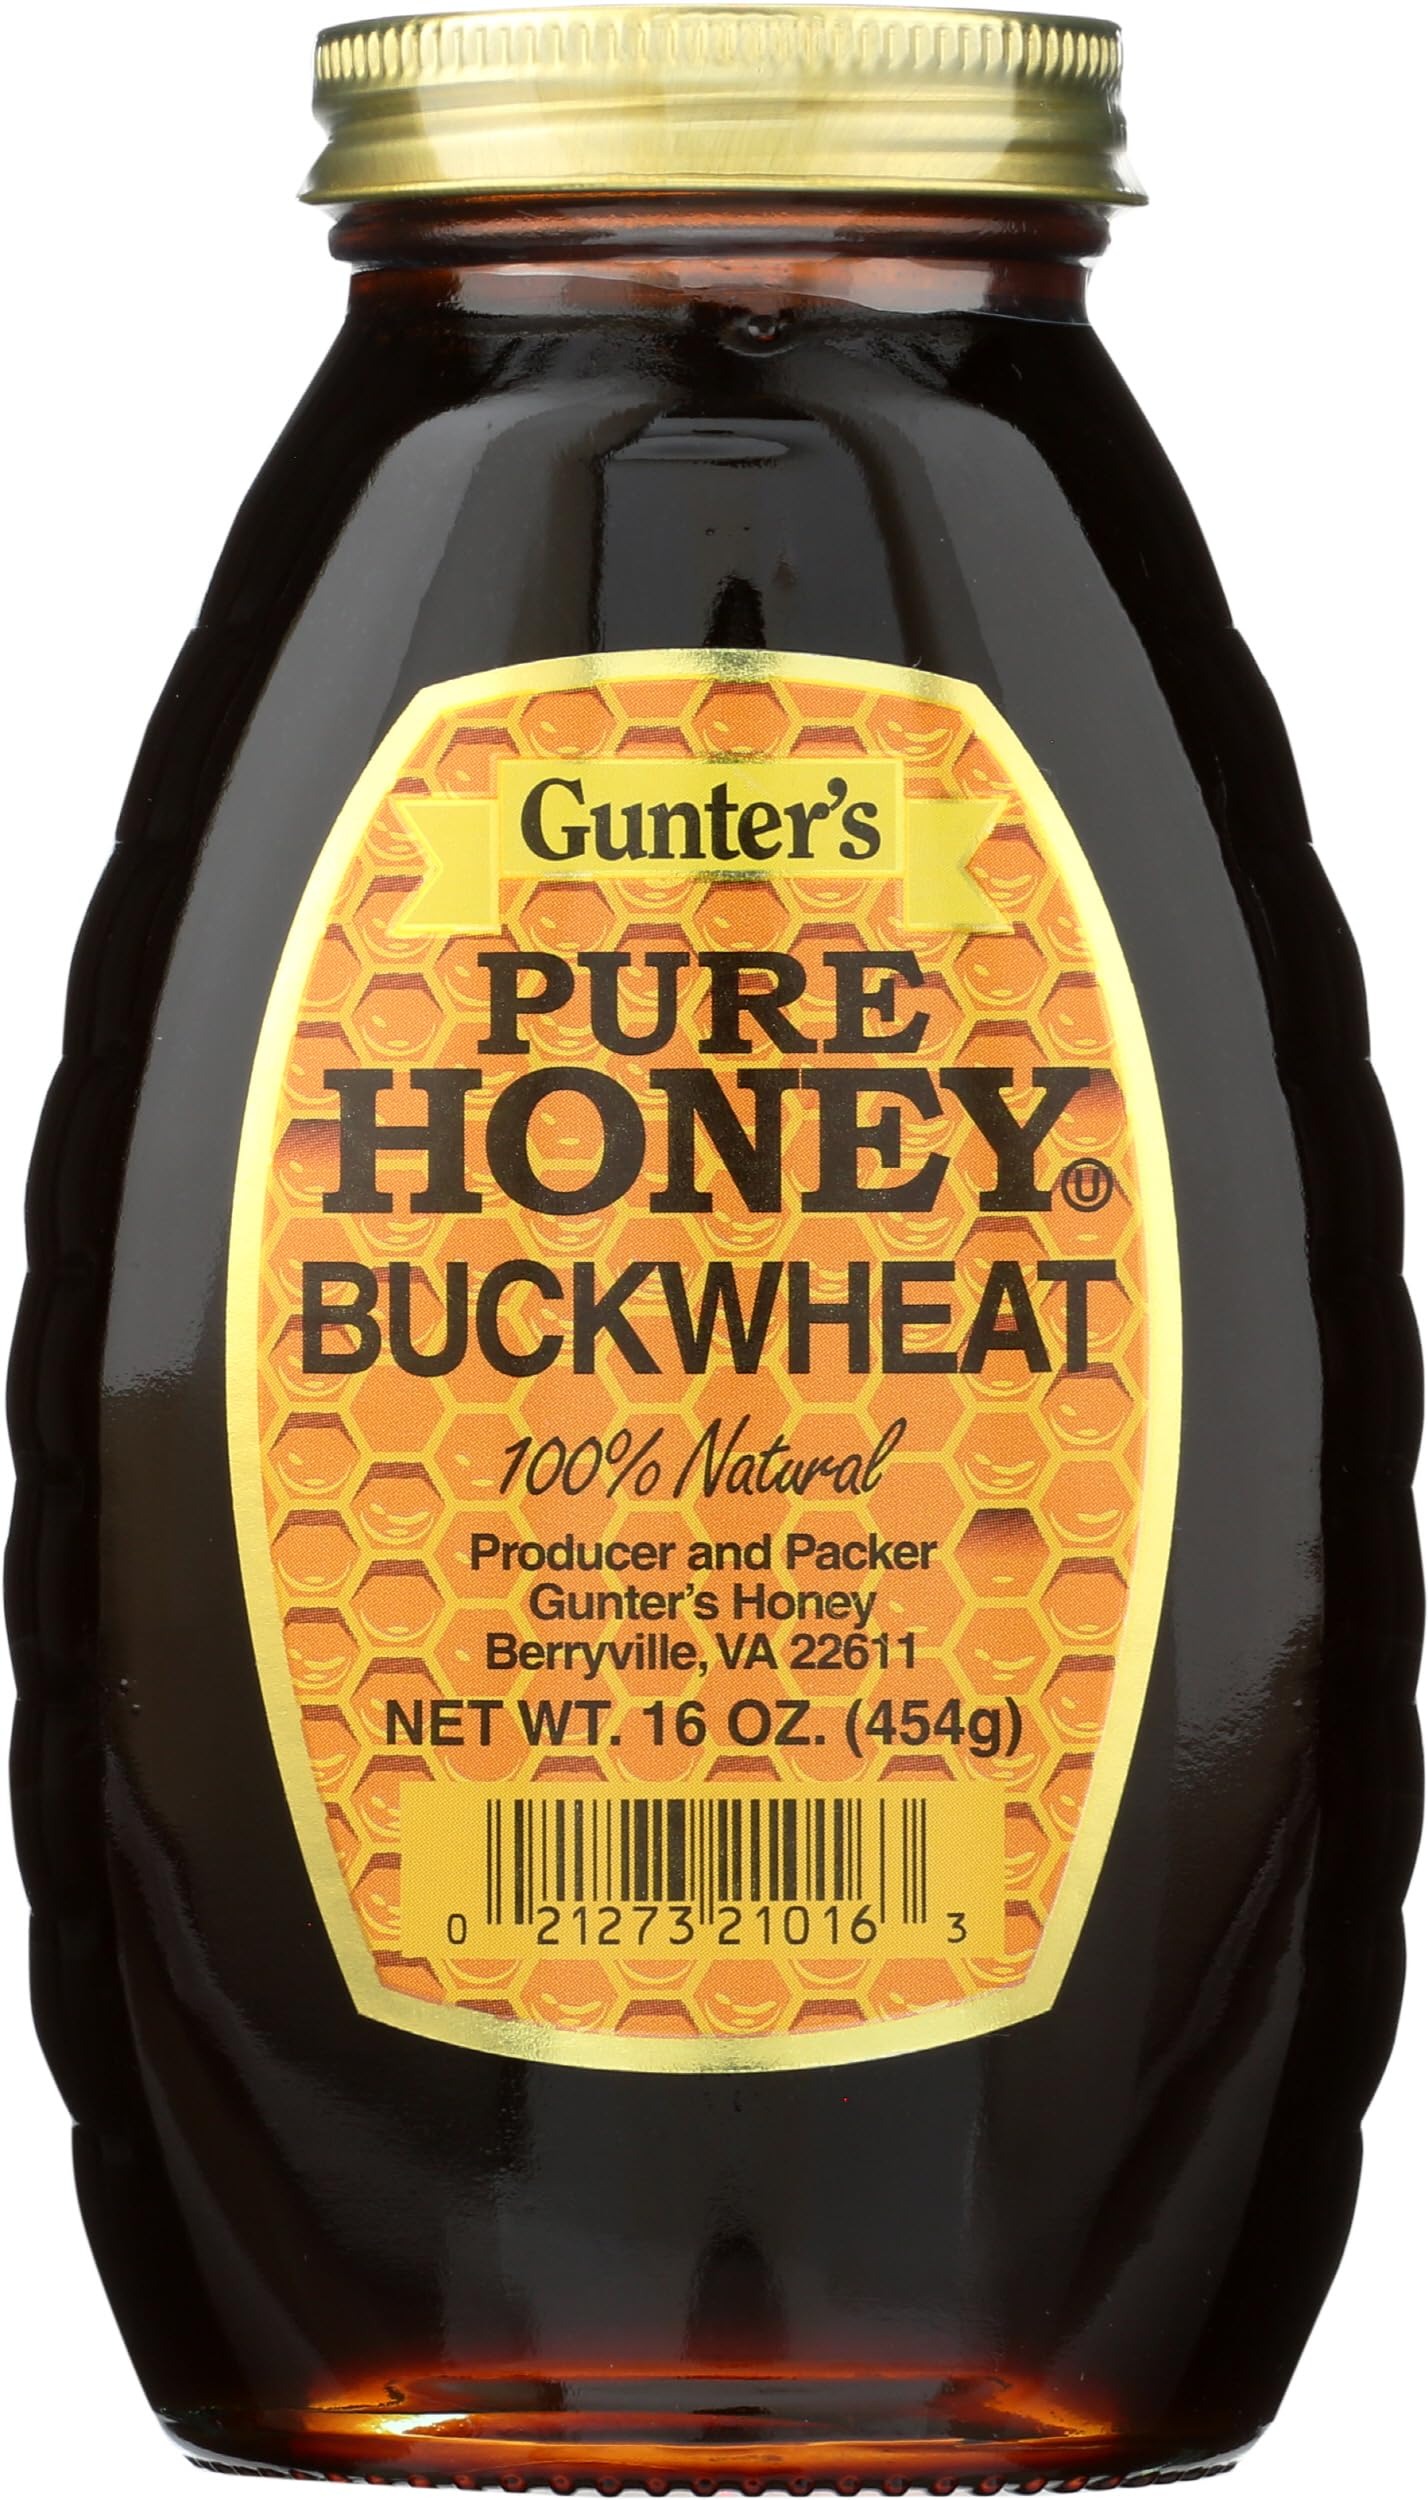
Item Name: Gunter's Pure Buckwheat Honey, Buckwheat, 16 Ounce
Bullet Point 1: 100% natural
Bullet Point 2: 60 calories per serving
Bullet Point 3: Certified kosher
Bullet Point 4: One 16 oz. Buckwheat honey
Product Description: Gunter's pure buckwheat honey is 100% natural honey that's produced and packed in berryville, va. Each 1 tablespoon serving of our natural buckwheat honey is only 60 calories with 0 calories from fat and 0 gram of sodium. Each 16 ounce container of pure buckwheat honey contains 22 servings and is certified kosher.
Value: 16.0
Unit: Ounce

Price: 11.31